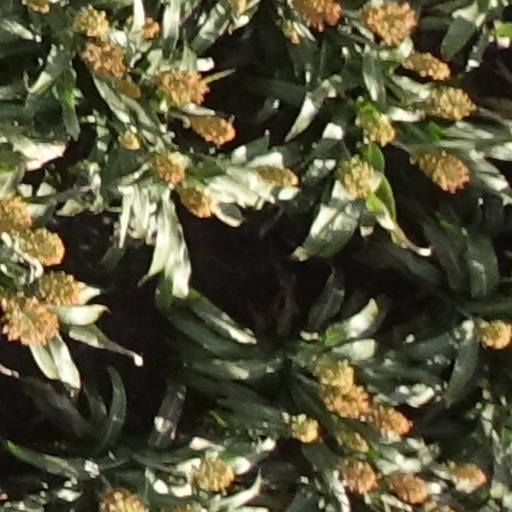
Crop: sorghum